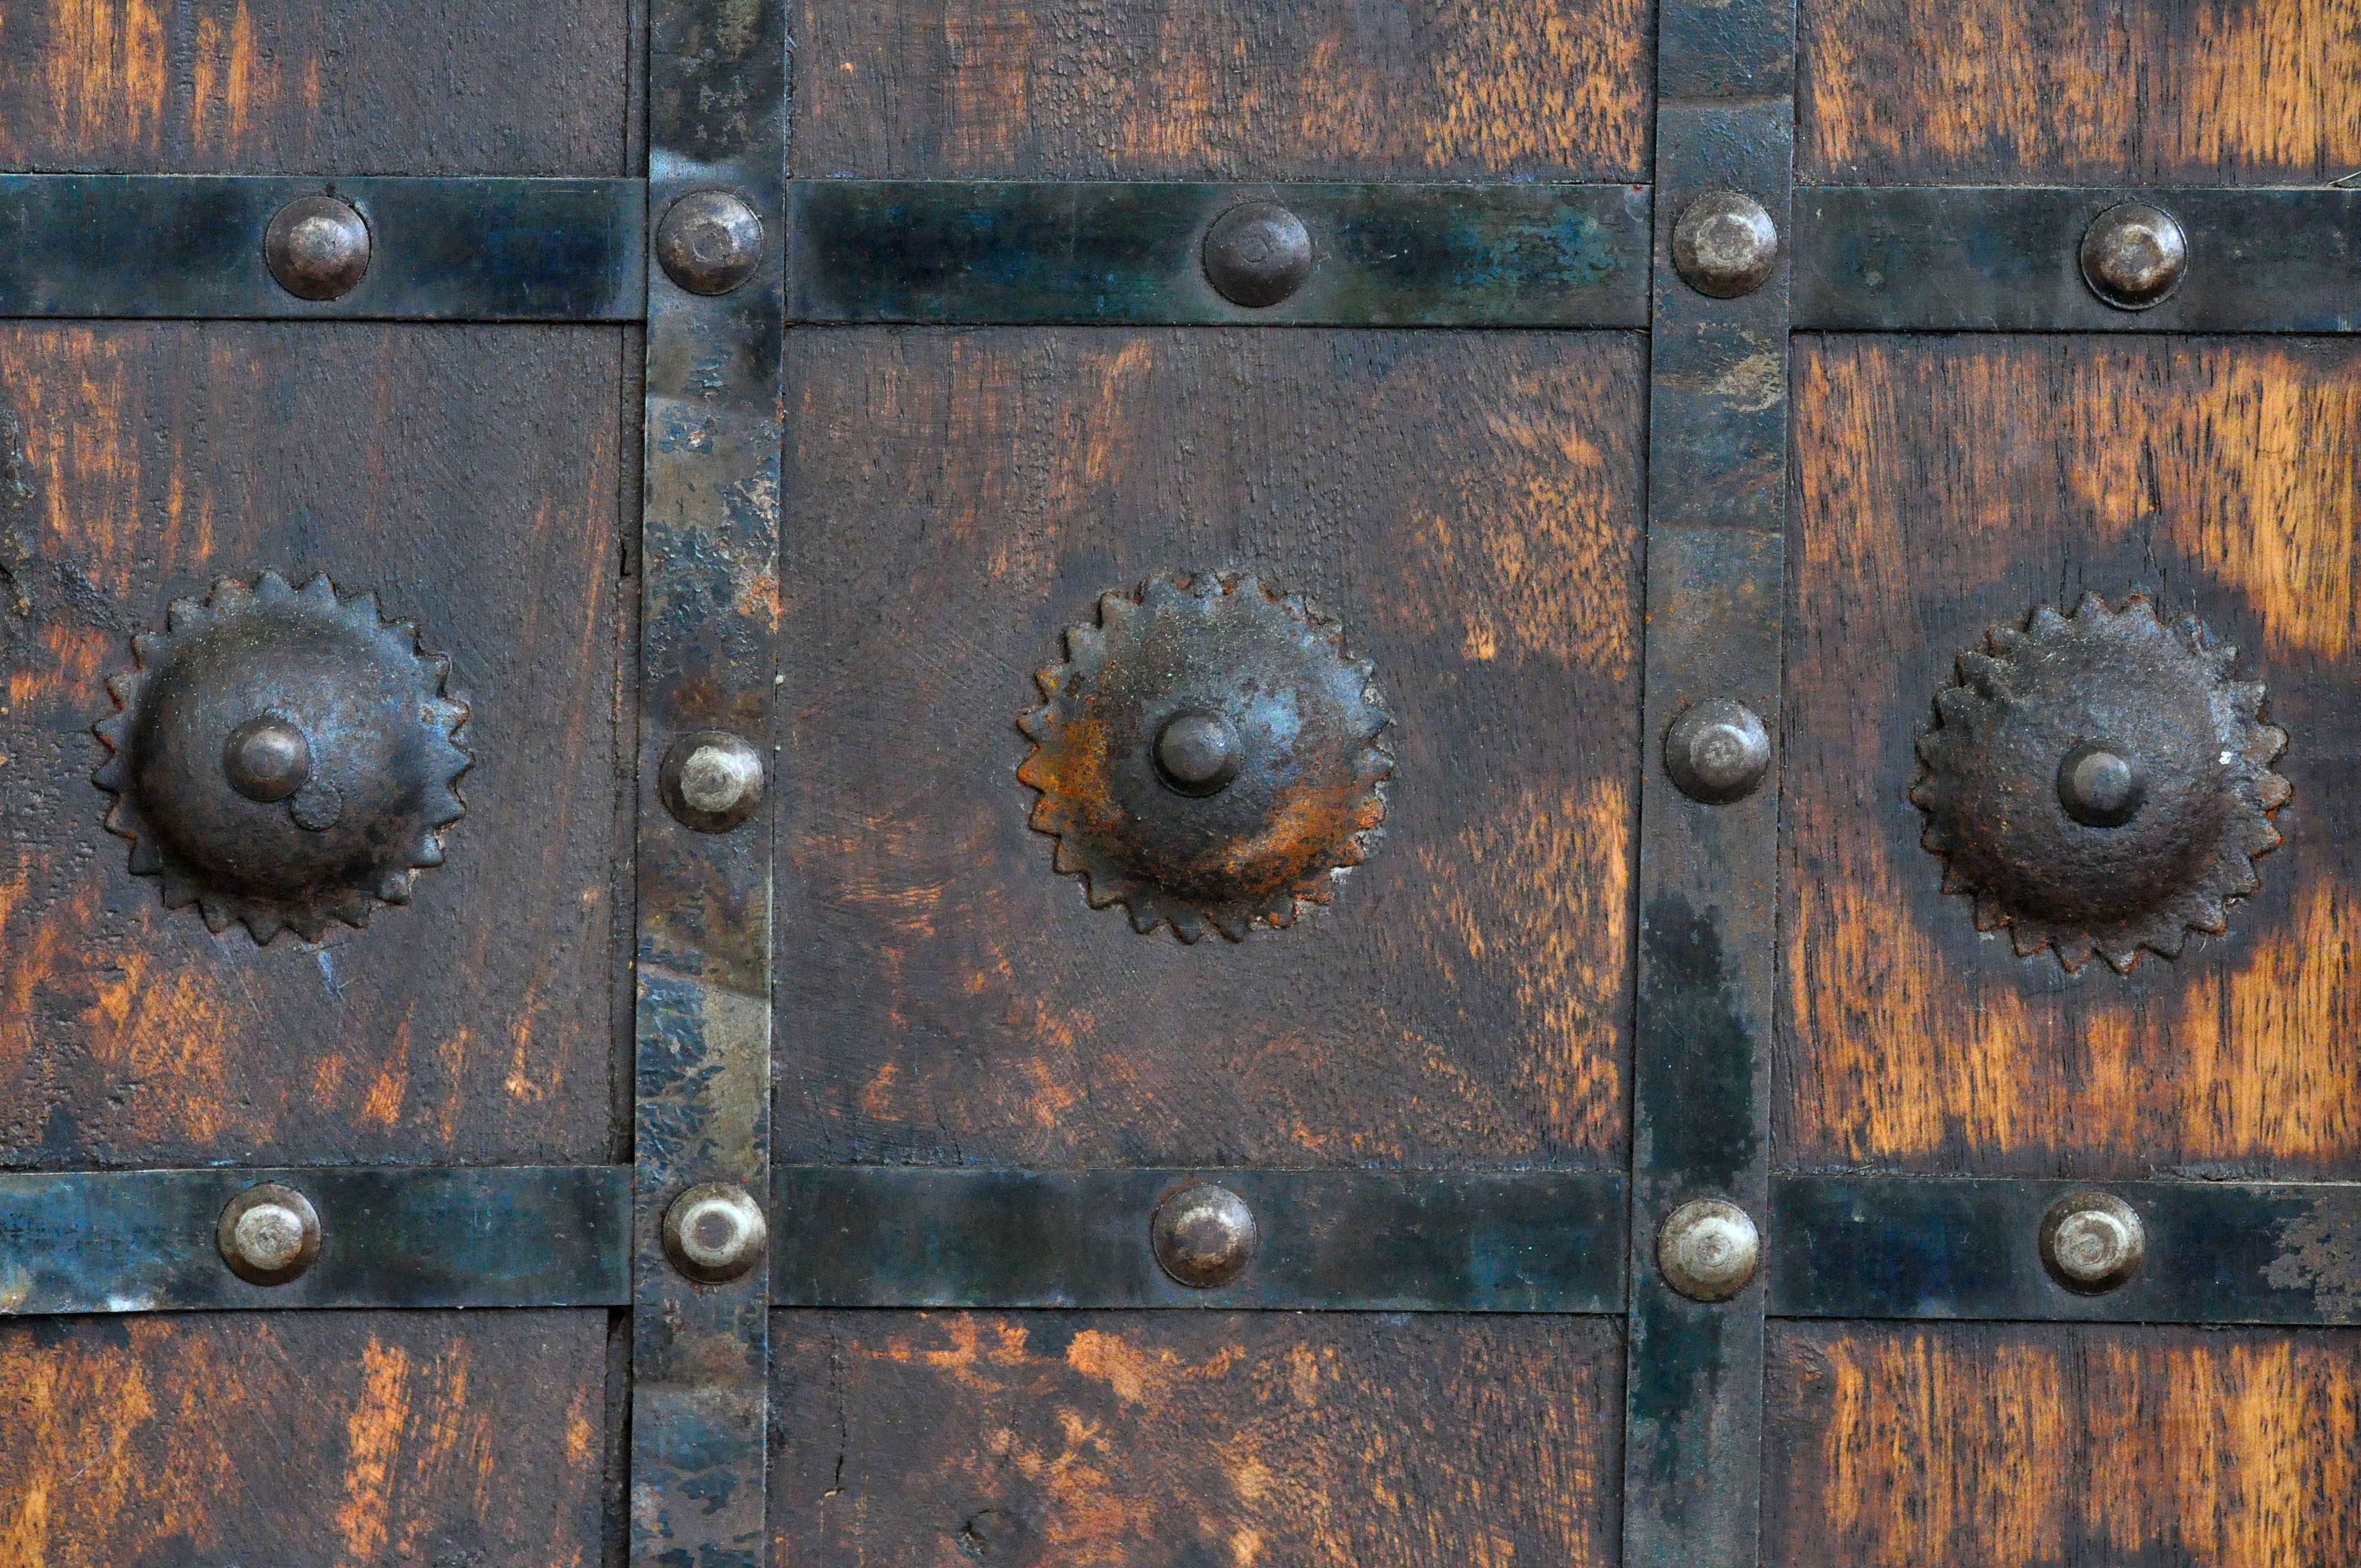
wood, antique, texture, rust, metal, furniture, door, material, rusty, fitting, solid, man made object